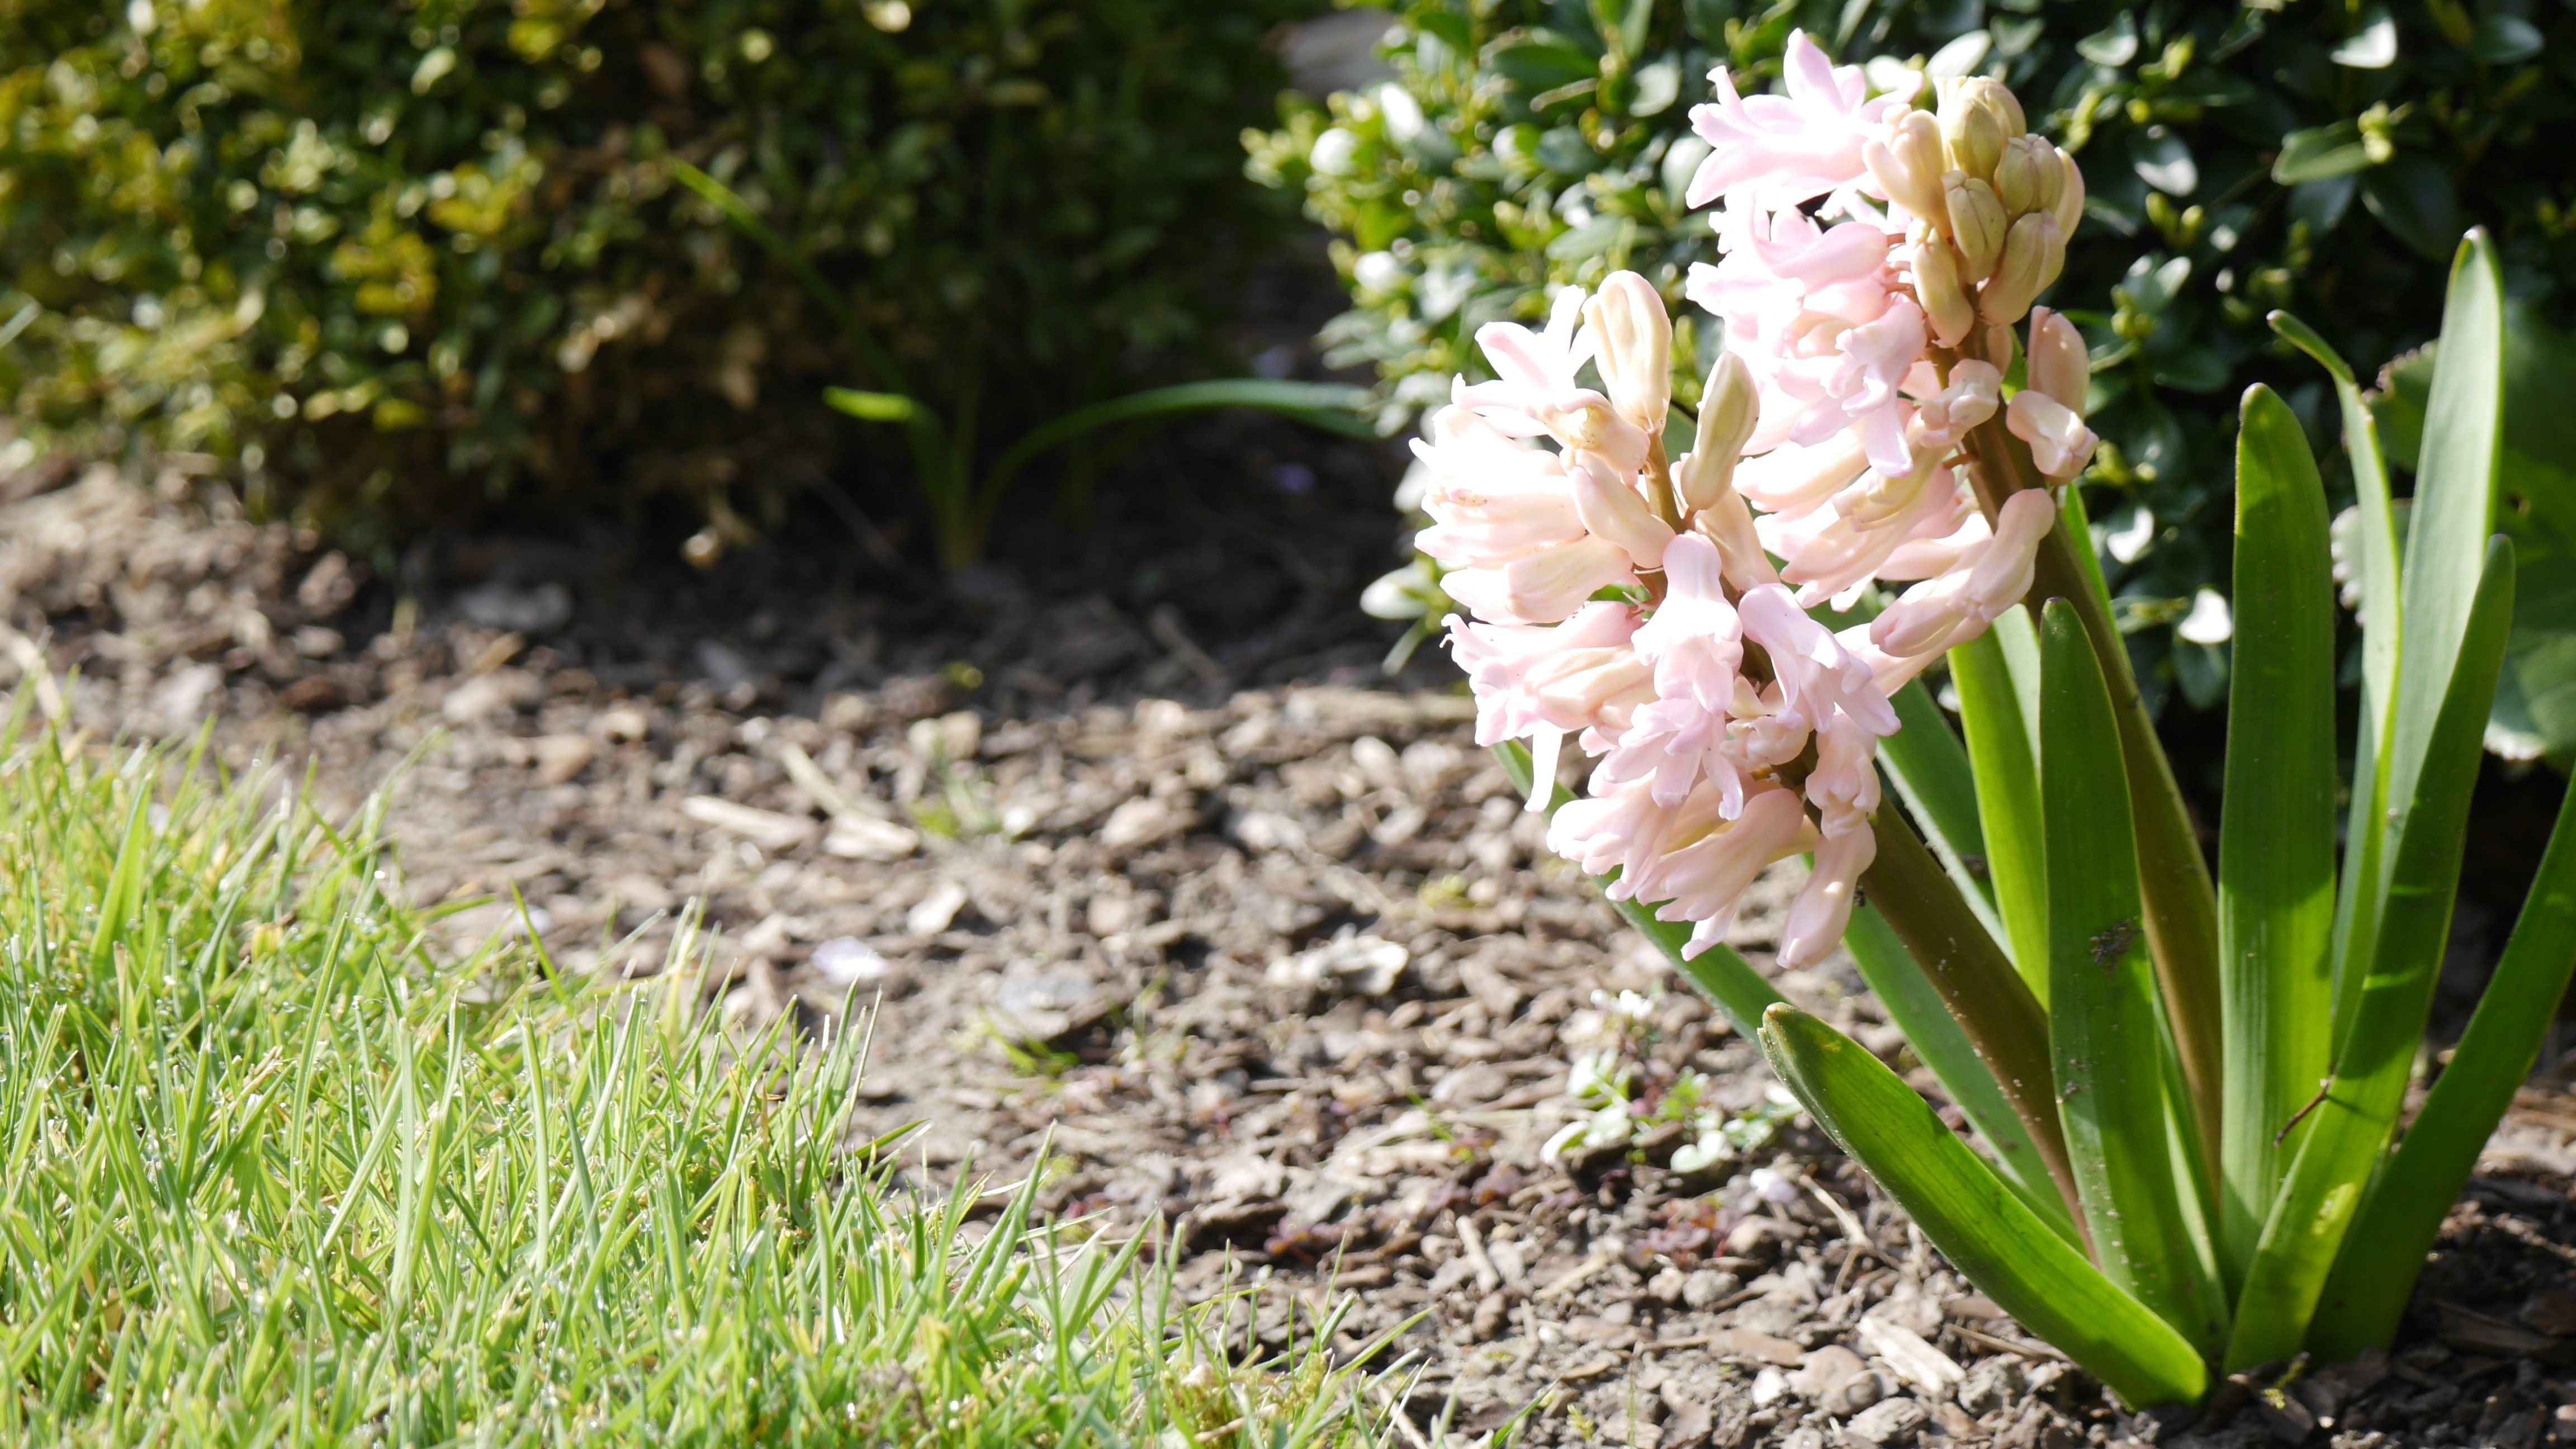
grass, blossom, plant, lawn, flower, bloom, bell, spring, botany, colorful, garden, pink, flora, hyacinth, flowering plant, traubenf rmige inflorescences, land plant